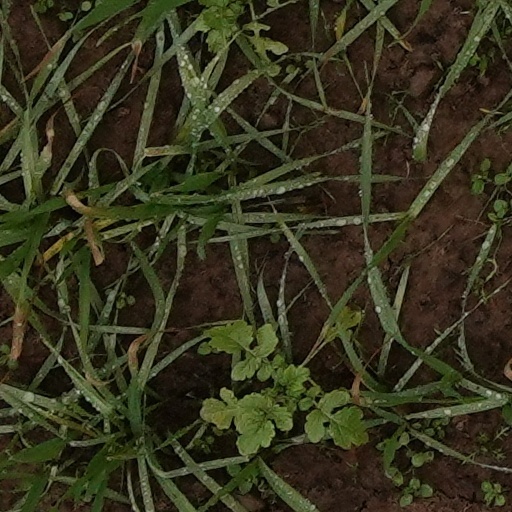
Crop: wheat